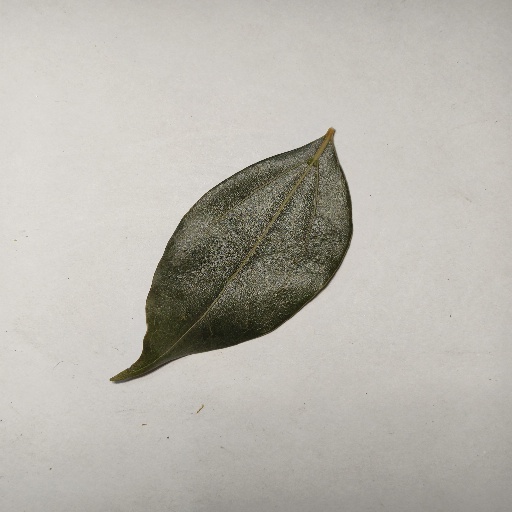
Species: Camphor
Leaf condition: Healthy Leaf